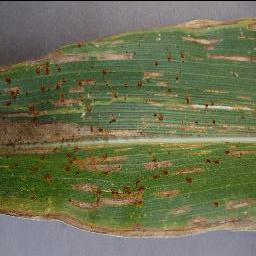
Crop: corn
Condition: (maize)_cercospora_spot_gray_spot